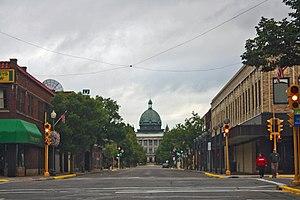
La ville de Rhinelander est le siège du comté d'Oneida, au nord-est du Wisconsin, aux États-Unis. Elle comptait 7 735 habitants en 2000.